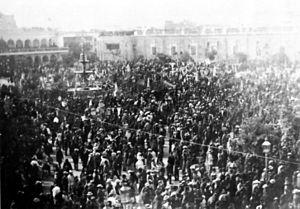
La guerre civile péruvienne de 1894-1895, connue également sous le nom de révolution civile de 1894-1895, tient son origine dans le soulèvement populaire et civil, contre le gouvernement du général Andrés Avelino Cáceres, mené par Nicolás de Piérola. La cause première de cette révolution vient des élections qui ont mené Cáceres au pouvoir en 1894. Mais des causes plus profondes sont à donner pour comprendre le conflit. Pour les opposants du nouveau président, il était urgent de mettre fin à l'hégémonie du Parti Constitutionnel ou cacériste, au pouvoir depuis 1886 et de freiner l'entrée de militaires en grand nombre sur la scène politique. Les insurgés étaient connus sous le nom de coalitionnistes, car les partis d'opposition s'étaient unis pour former la Coalition Nationale. Ils furent également nommés pierolistes en référence à leur chef de file. Les troupes pierolistes étaient formées de guérilleros ou montoneros, qui agissaient dans de nombreuses provinces du pays, ainsi que des volontaires. Cáceres pouvait compter de son côté sur l'armée régulière basée principalement à Lima.